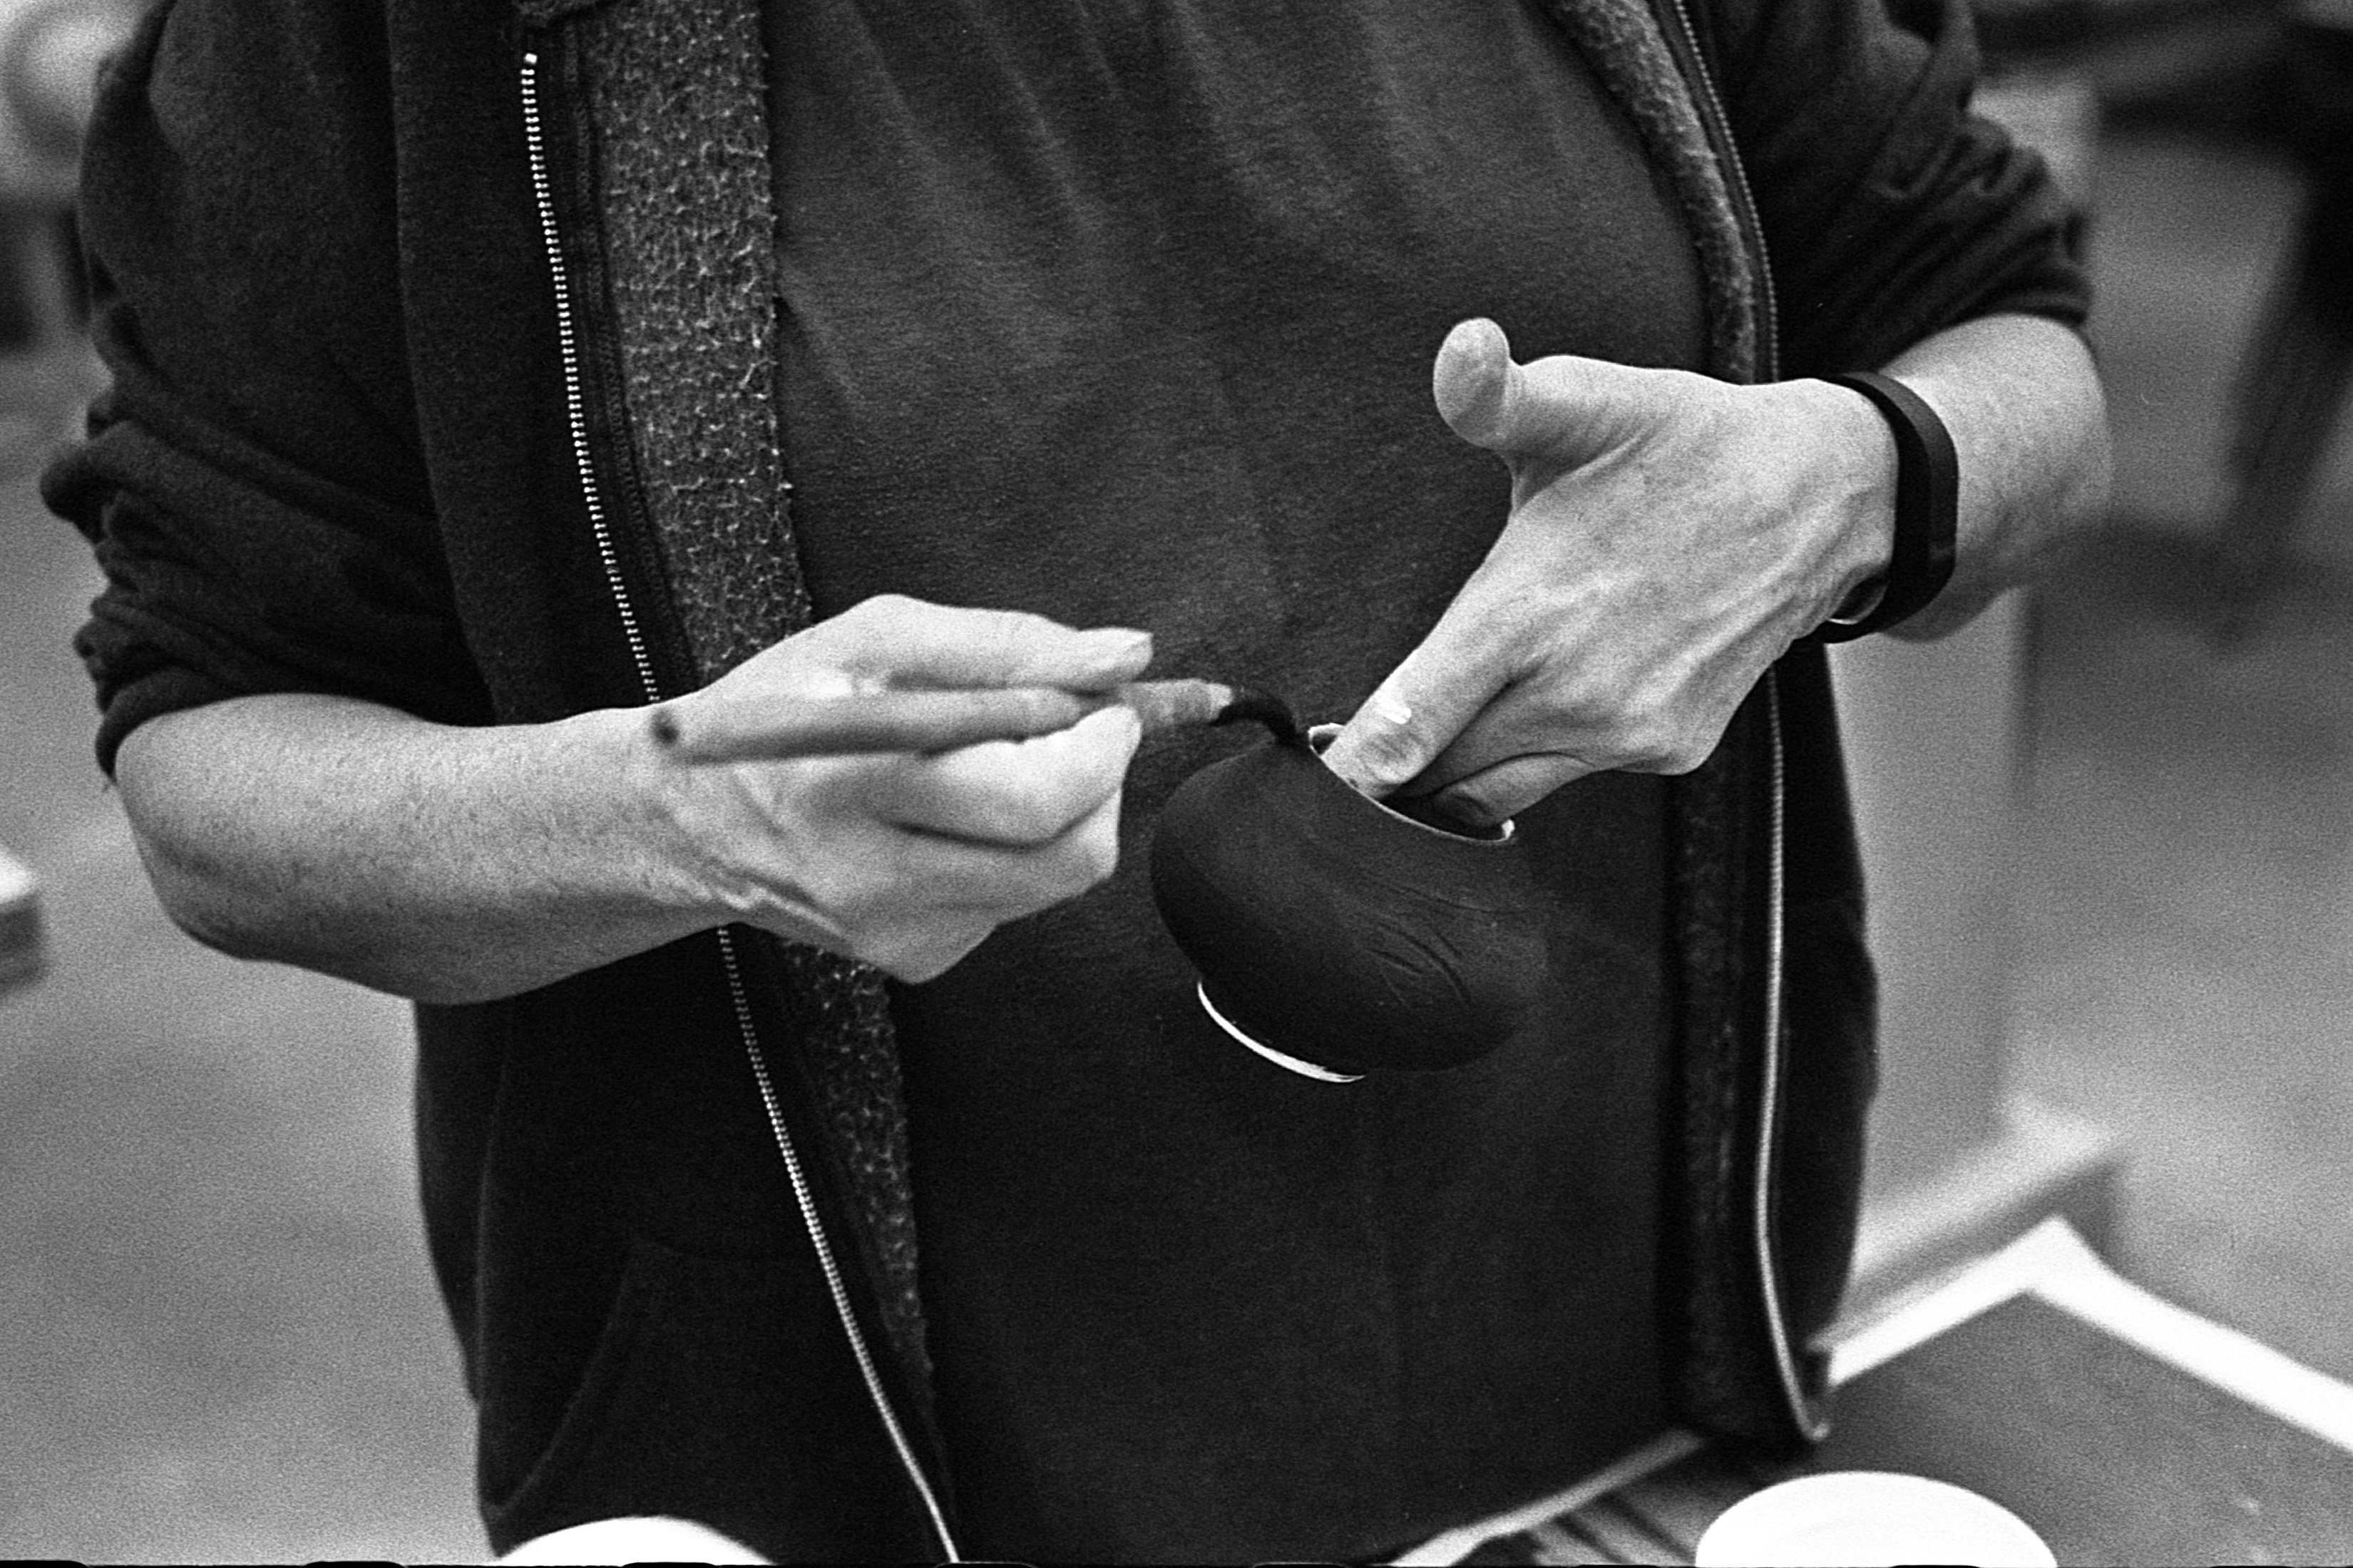
hand, man, black and white, white, leather, photography, finger, black, monochrome, arm, pottery, 35mm, glasses, trix, clay, kiev4a, westernstyleraku, epsonv600scanner, 50mmf2jupiter, rodinaldeveloper1001, interaction, sense, monochrome photography, human positions